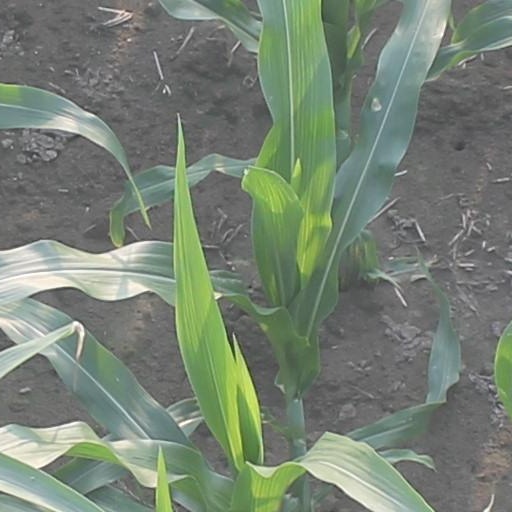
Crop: maize; corn